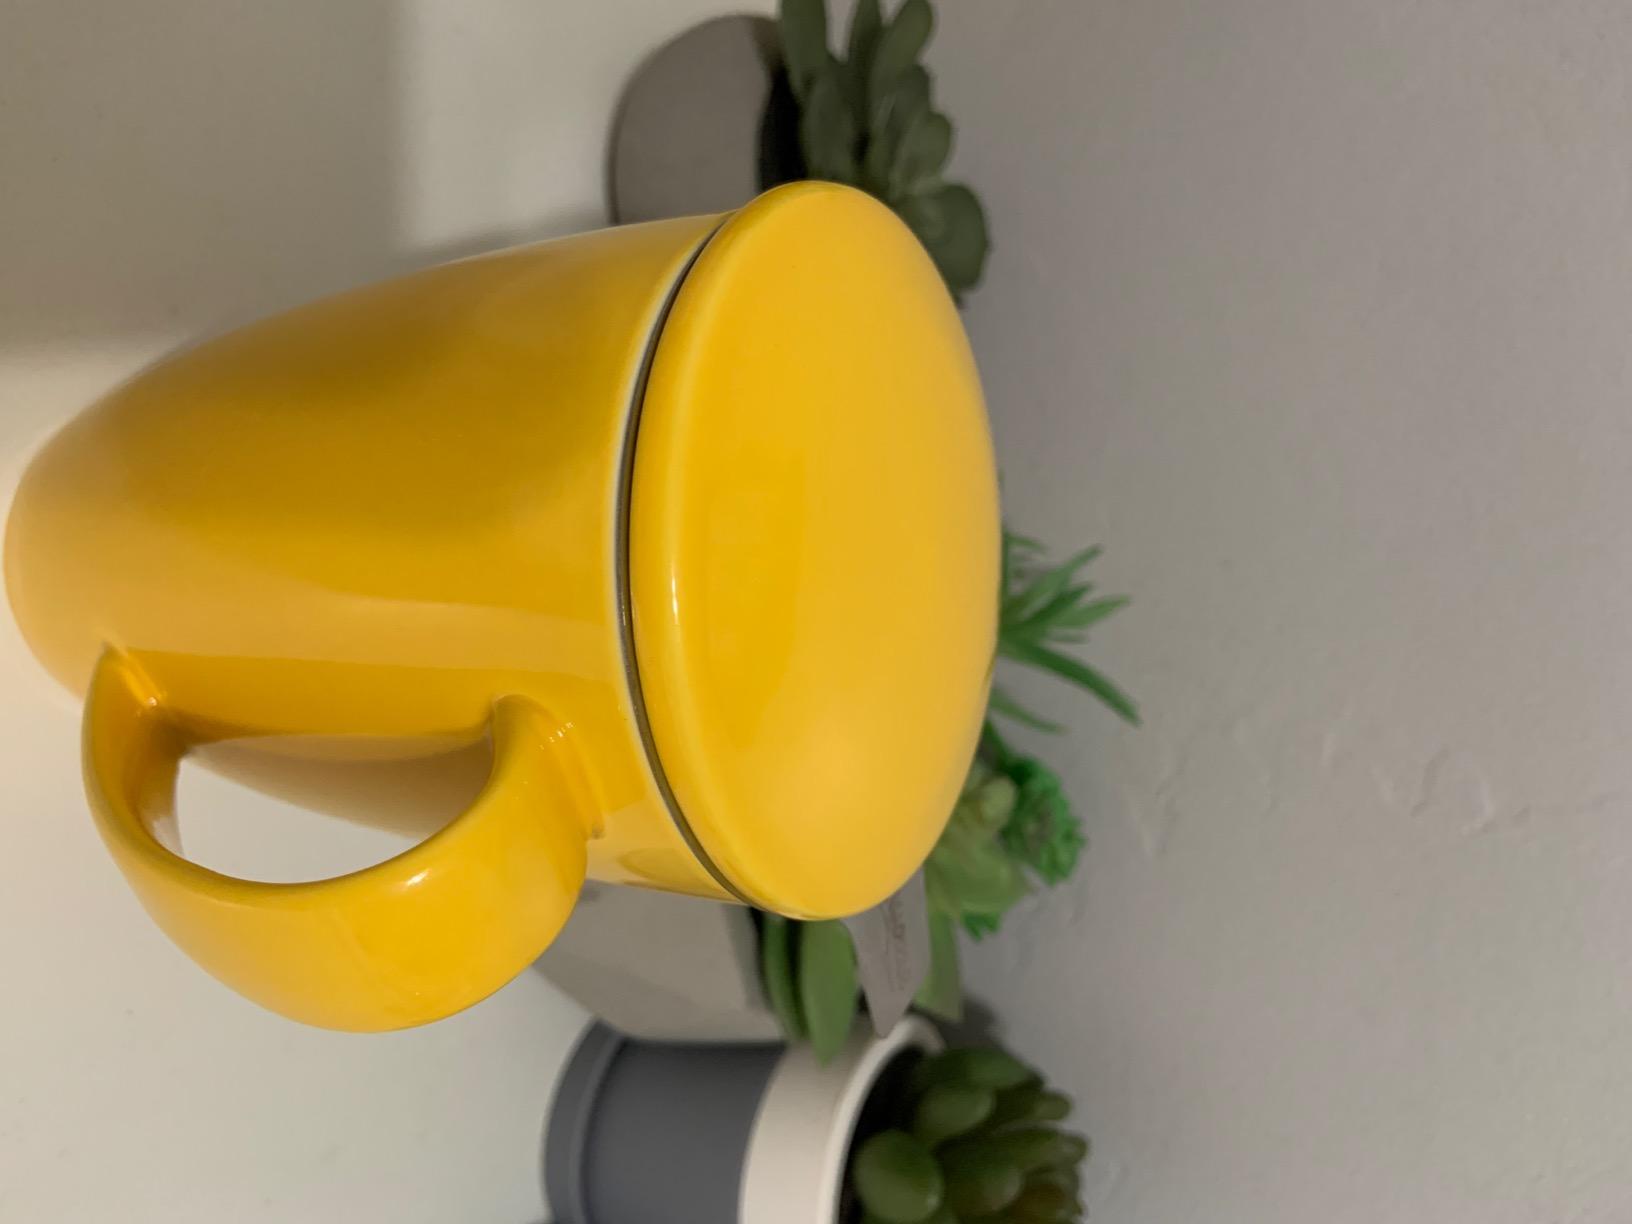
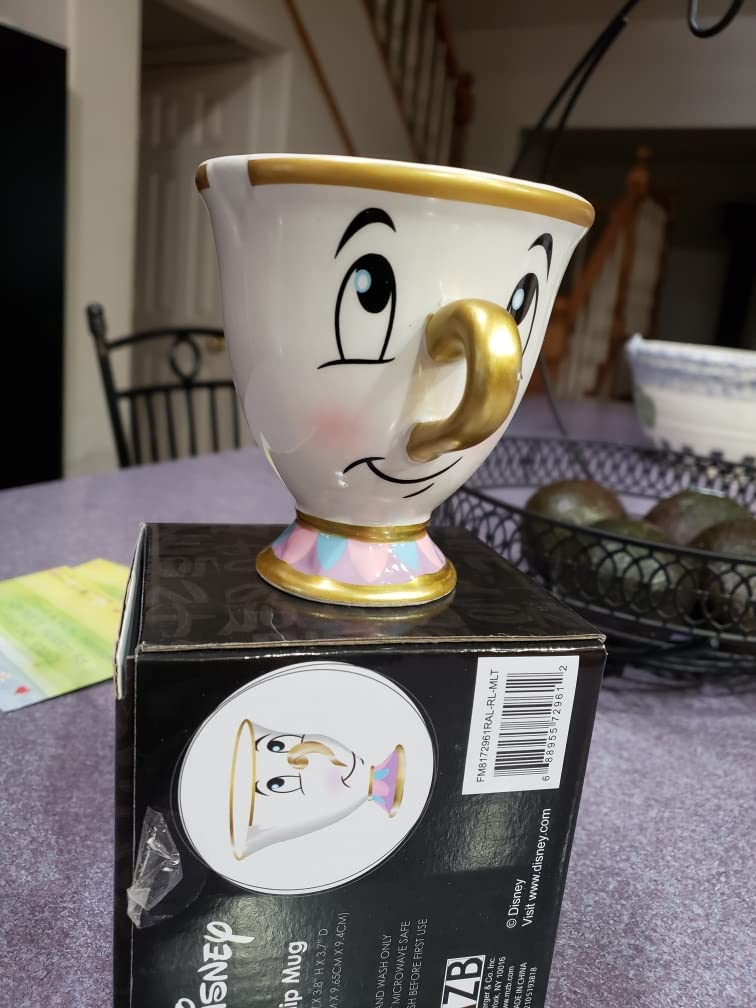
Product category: items_mug
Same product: no